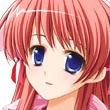
Portrait style: Anime Portrait